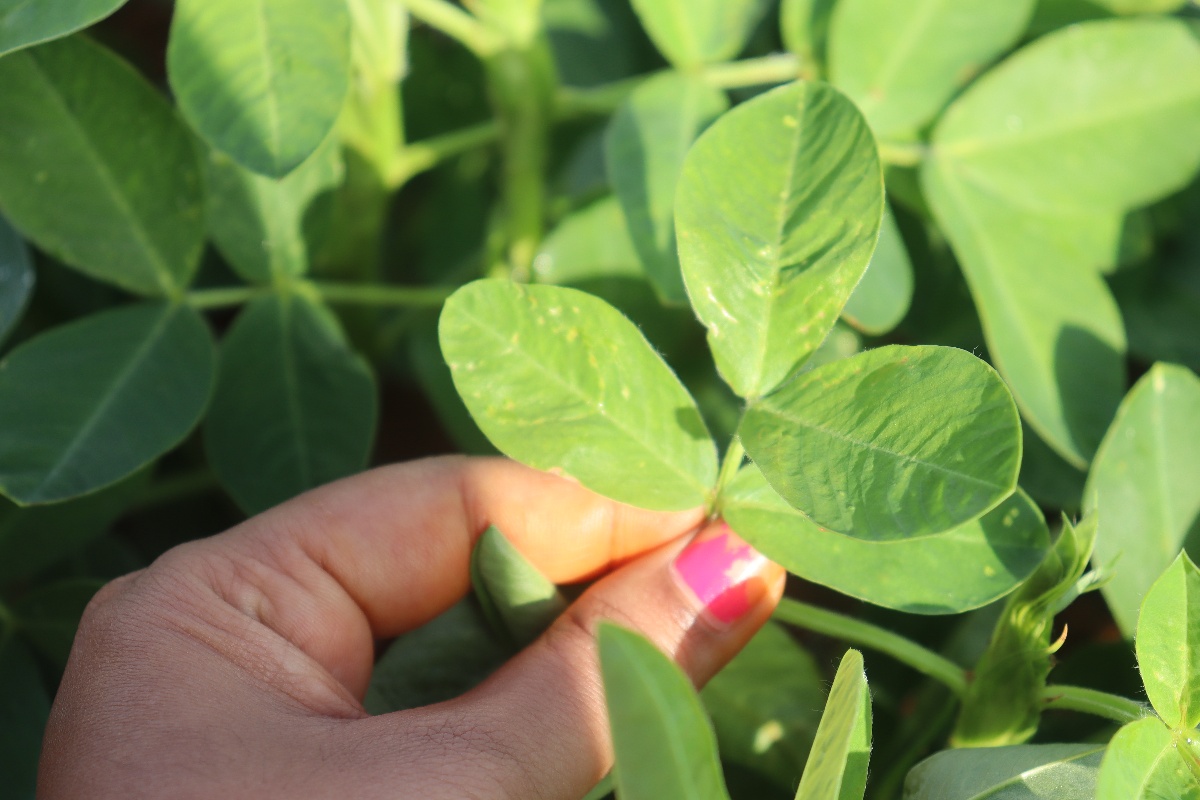
Label: healthy leaf